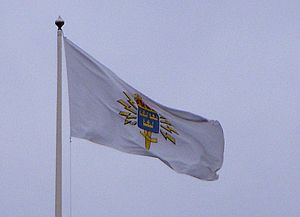
Försvarets radioanstalt / Organisation
FRAs flag.
Försvarets radioanstalt er en svensk civil efterretningstjeneste som sorterer under Försvarsdepartementet.